Dan Peña

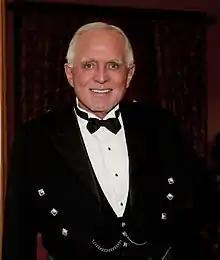
Dan Peña at Guthrie Castle

Peña is Mexican American and was raised in East Los Angeles, California. His family moved to Encino when he was 10 years old. In 1971, he graduated from San Fernando Valley State College School of Business Administration and Economics with a Bachelor of Science degree in Business Administration.